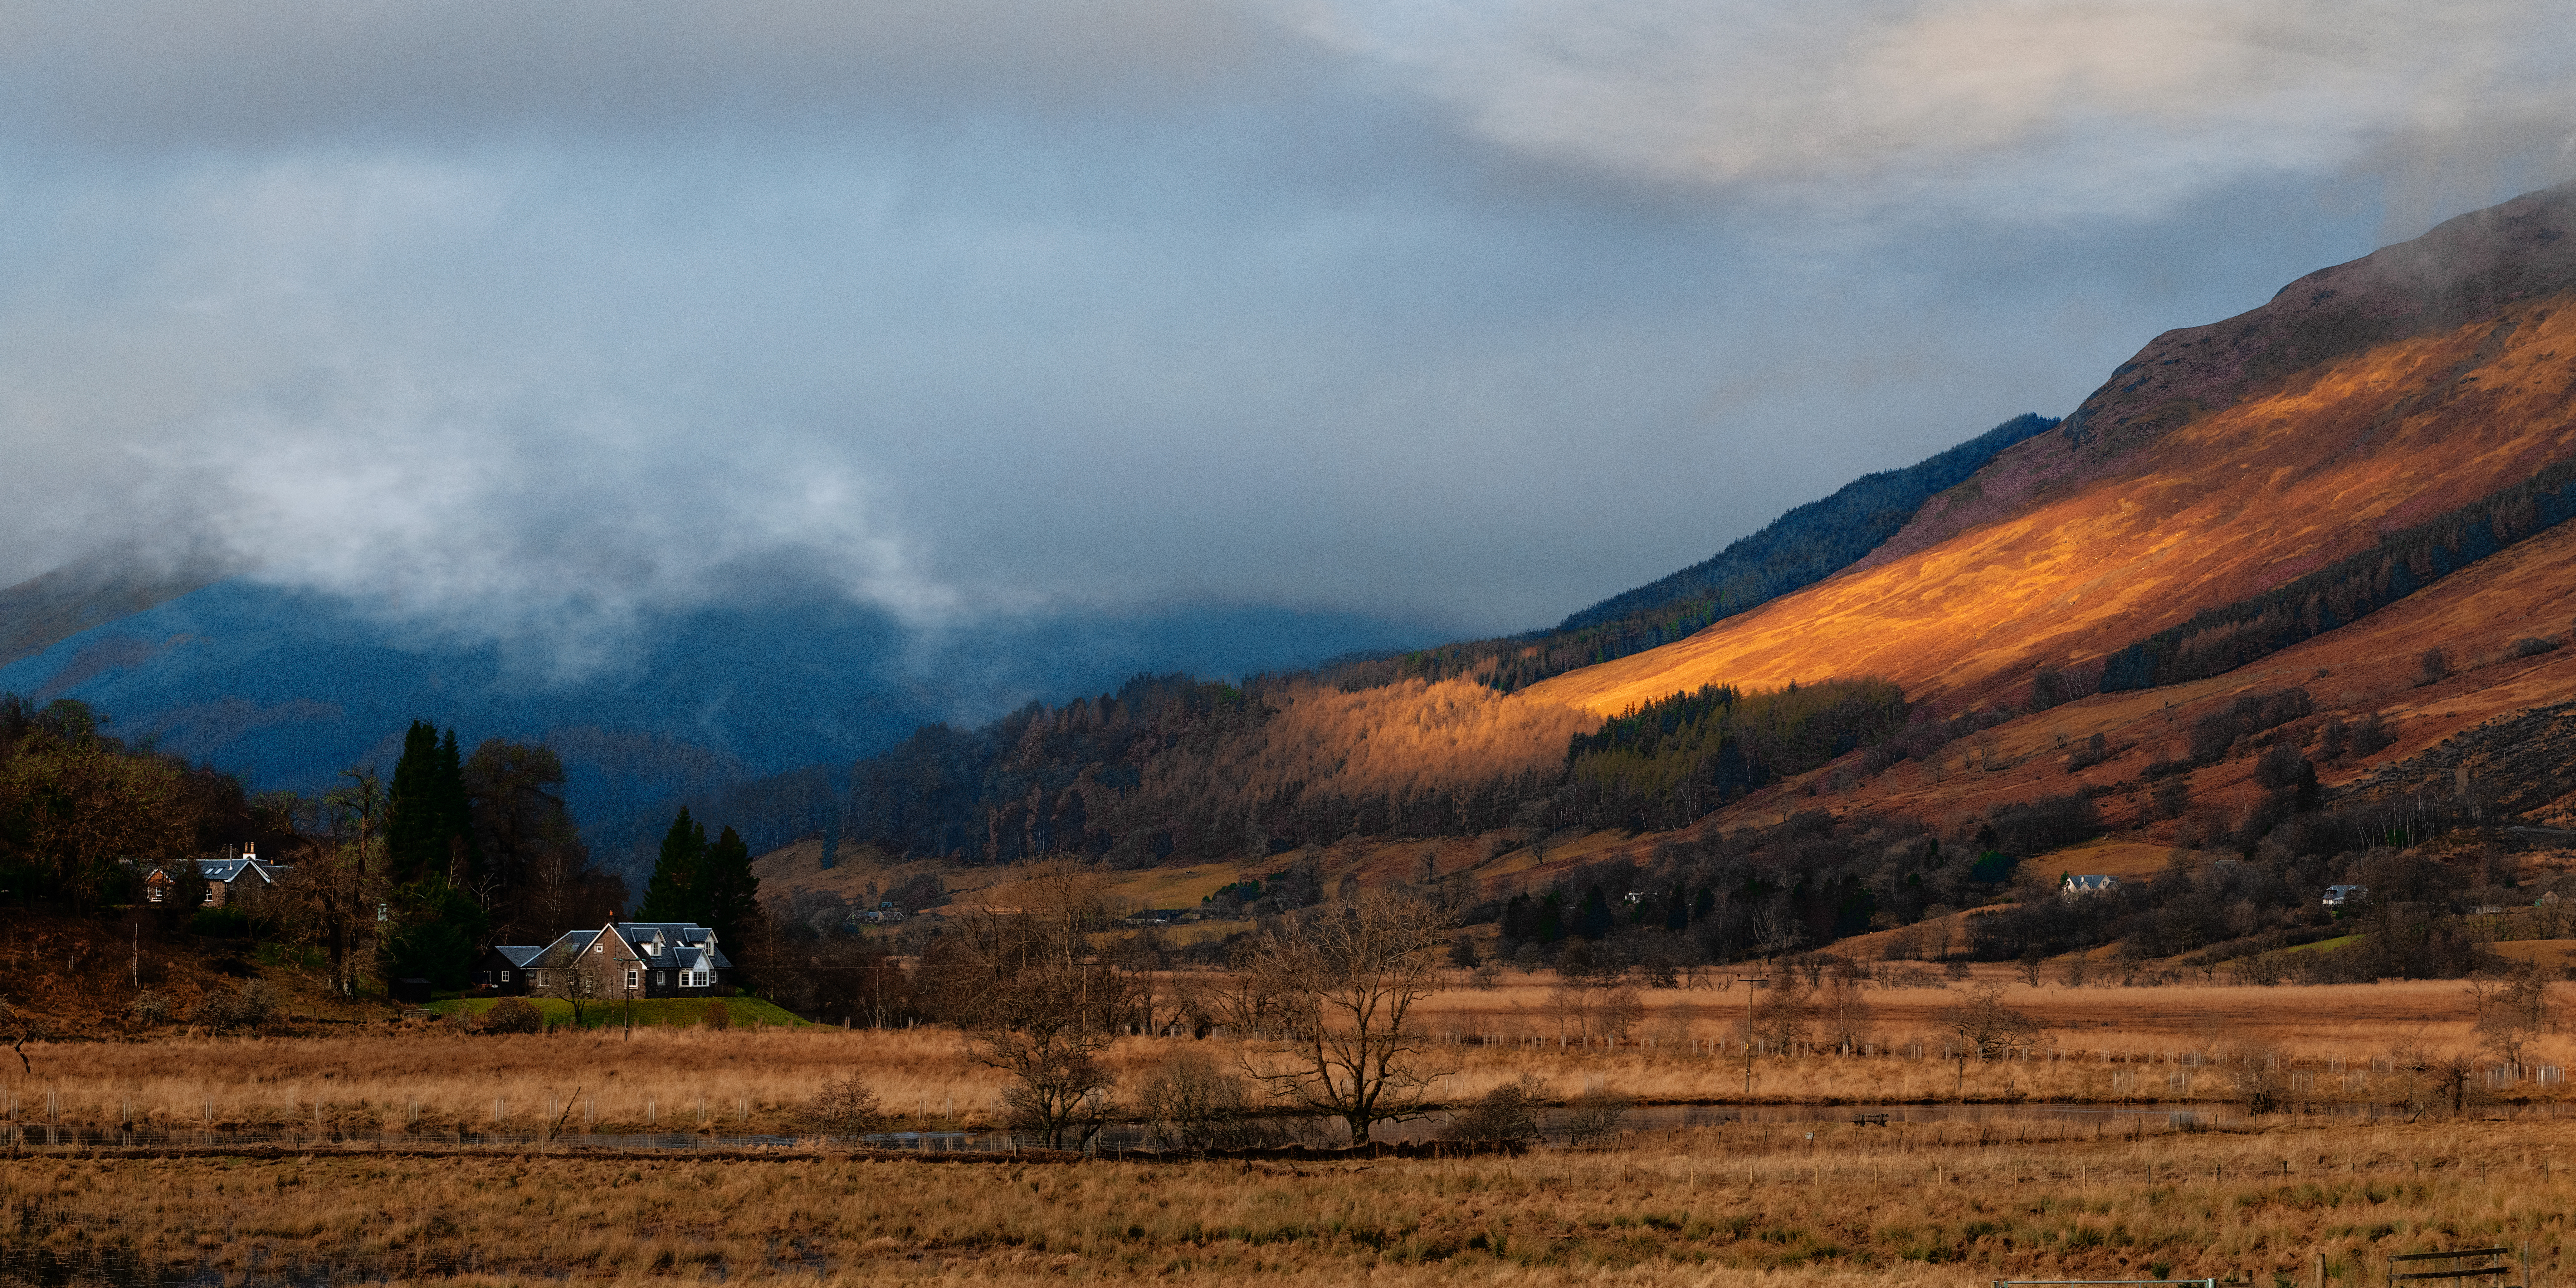
mountains, clouds, houses, trees, sun, landscape, sunset, sky, highland, nature, mountainous landforms, mountain, cloud, hill, wilderness, atmospheric phenomenon, natural landscape, fell, natural environment, tree, rural area, ecoregion, mountain range, grassland, sunlight, ridge, atmosphere, plain, autumn, steppe, national park, valley, winter, tundra, meteorological phenomenon, horizon, lake, plateau, loch, evening, house, road